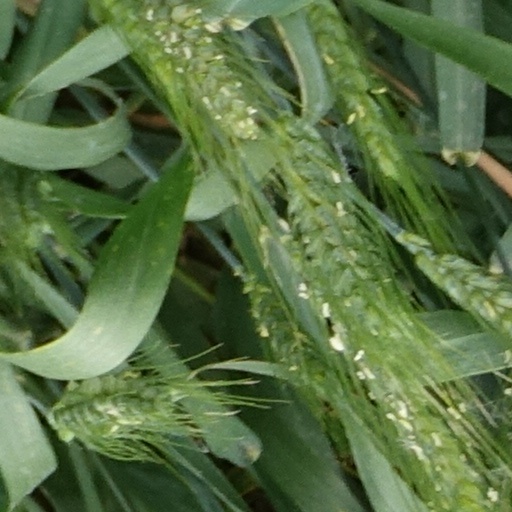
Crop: wheat